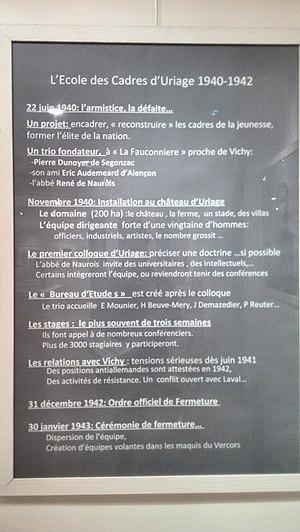
Historique de l'école des cadres d'Uriage (1940-1942)
L'École des cadres d'Uriage est une institution française créée sous le régime de Vichy, par le capitaine de cavalerie Pierre Dunoyer de Segonzac.